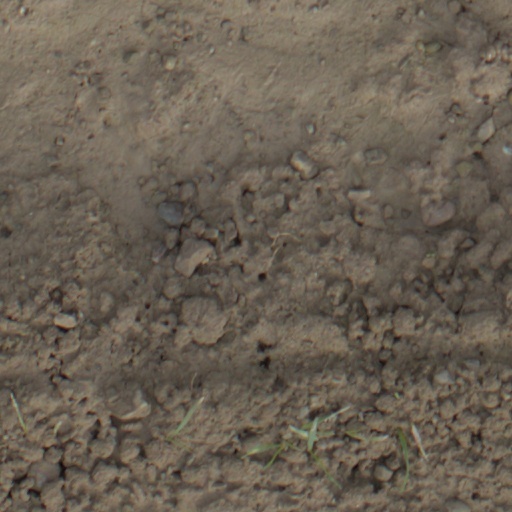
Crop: wheat